Ivan Ratkaj

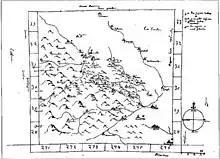
Map of the Tarahumara Province titled "Mappa circum iacentes regiones (tarahumaras)", drawn by Ratkaj in 1683. The original is kept in the central Jesuit archives in Rome.

Ratkaj was born in Ptuj (Duchy of Styria, now northeastern Slovenia) to the Ratkaj noble family, barons of Veliki Tabor. After graduating from the Gymnasium, he joined the Society of Jesus in 1664. There he studied philosophy and theology. When he graduated, his superiors wanted him to teach, but they eventually granted his wish and sent him to be a missionary in Mexico in 1680.